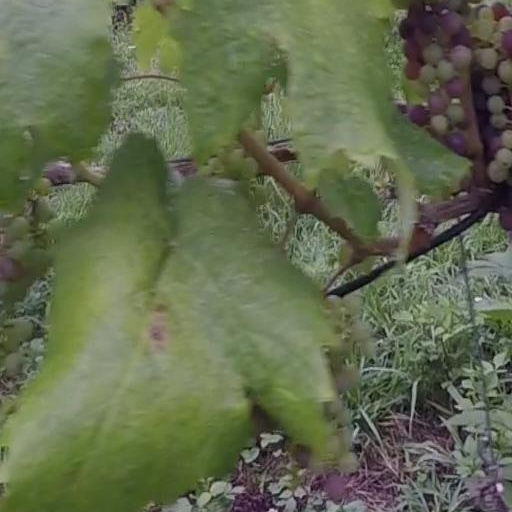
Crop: grape